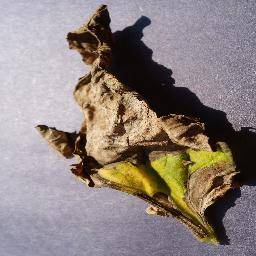
Label: Tomato___Late_blight